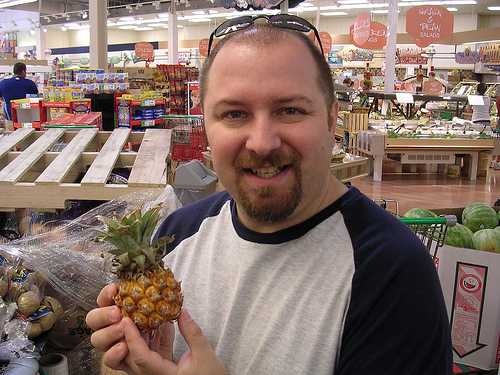
Label: Pineapple